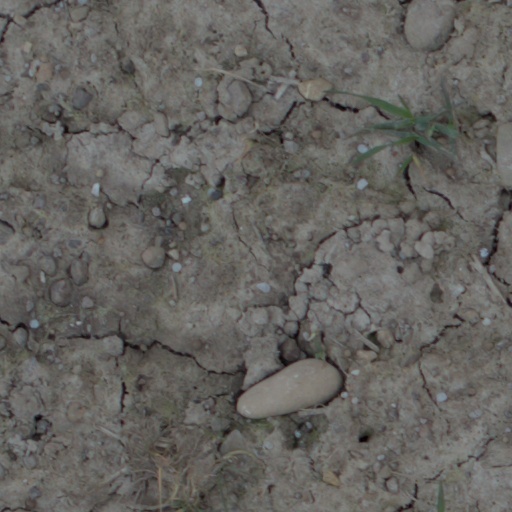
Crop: wheat